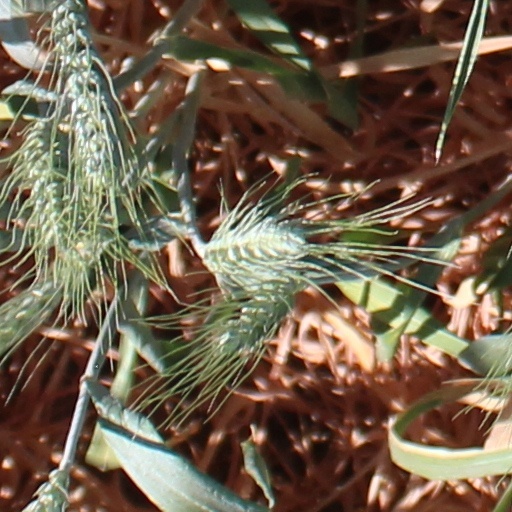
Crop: wheat